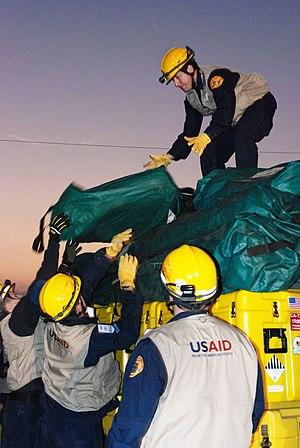
Le séisme de 2010 en Haïti est un tremblement de terre d’une magnitude de 7,0 à 7,3 survenu le 12 janvier 2010 à 16 heures 53 minutes et 10 secondes, heure locale. Son épicentre est situé approximativement à 25,3 km de Port-au-Prince, la capitale du pays. Le foyer du séisme a été localisé à 10 km de profondeur. Une douzaine de secousses secondaires de magnitude s’étalant entre 5,02 et 5,95 ont été enregistrées dans les heures qui ont suivi. L'intensité de ce séisme a été d'environ X à l'épicentre.